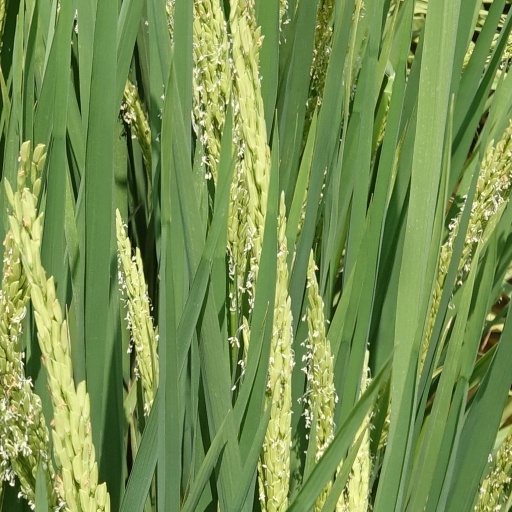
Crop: rice